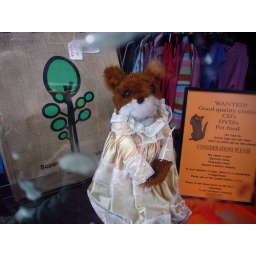
The furry animal in long dress is, apparently, a door stop.